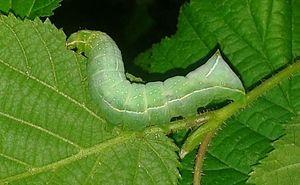
La Noctuelle cuivrée ou la Pyramide, Amphipyra pyramidea, est une espèce de lépidoptères de la famille des Noctuidae et de la sous-famille des Amphipyrinae.